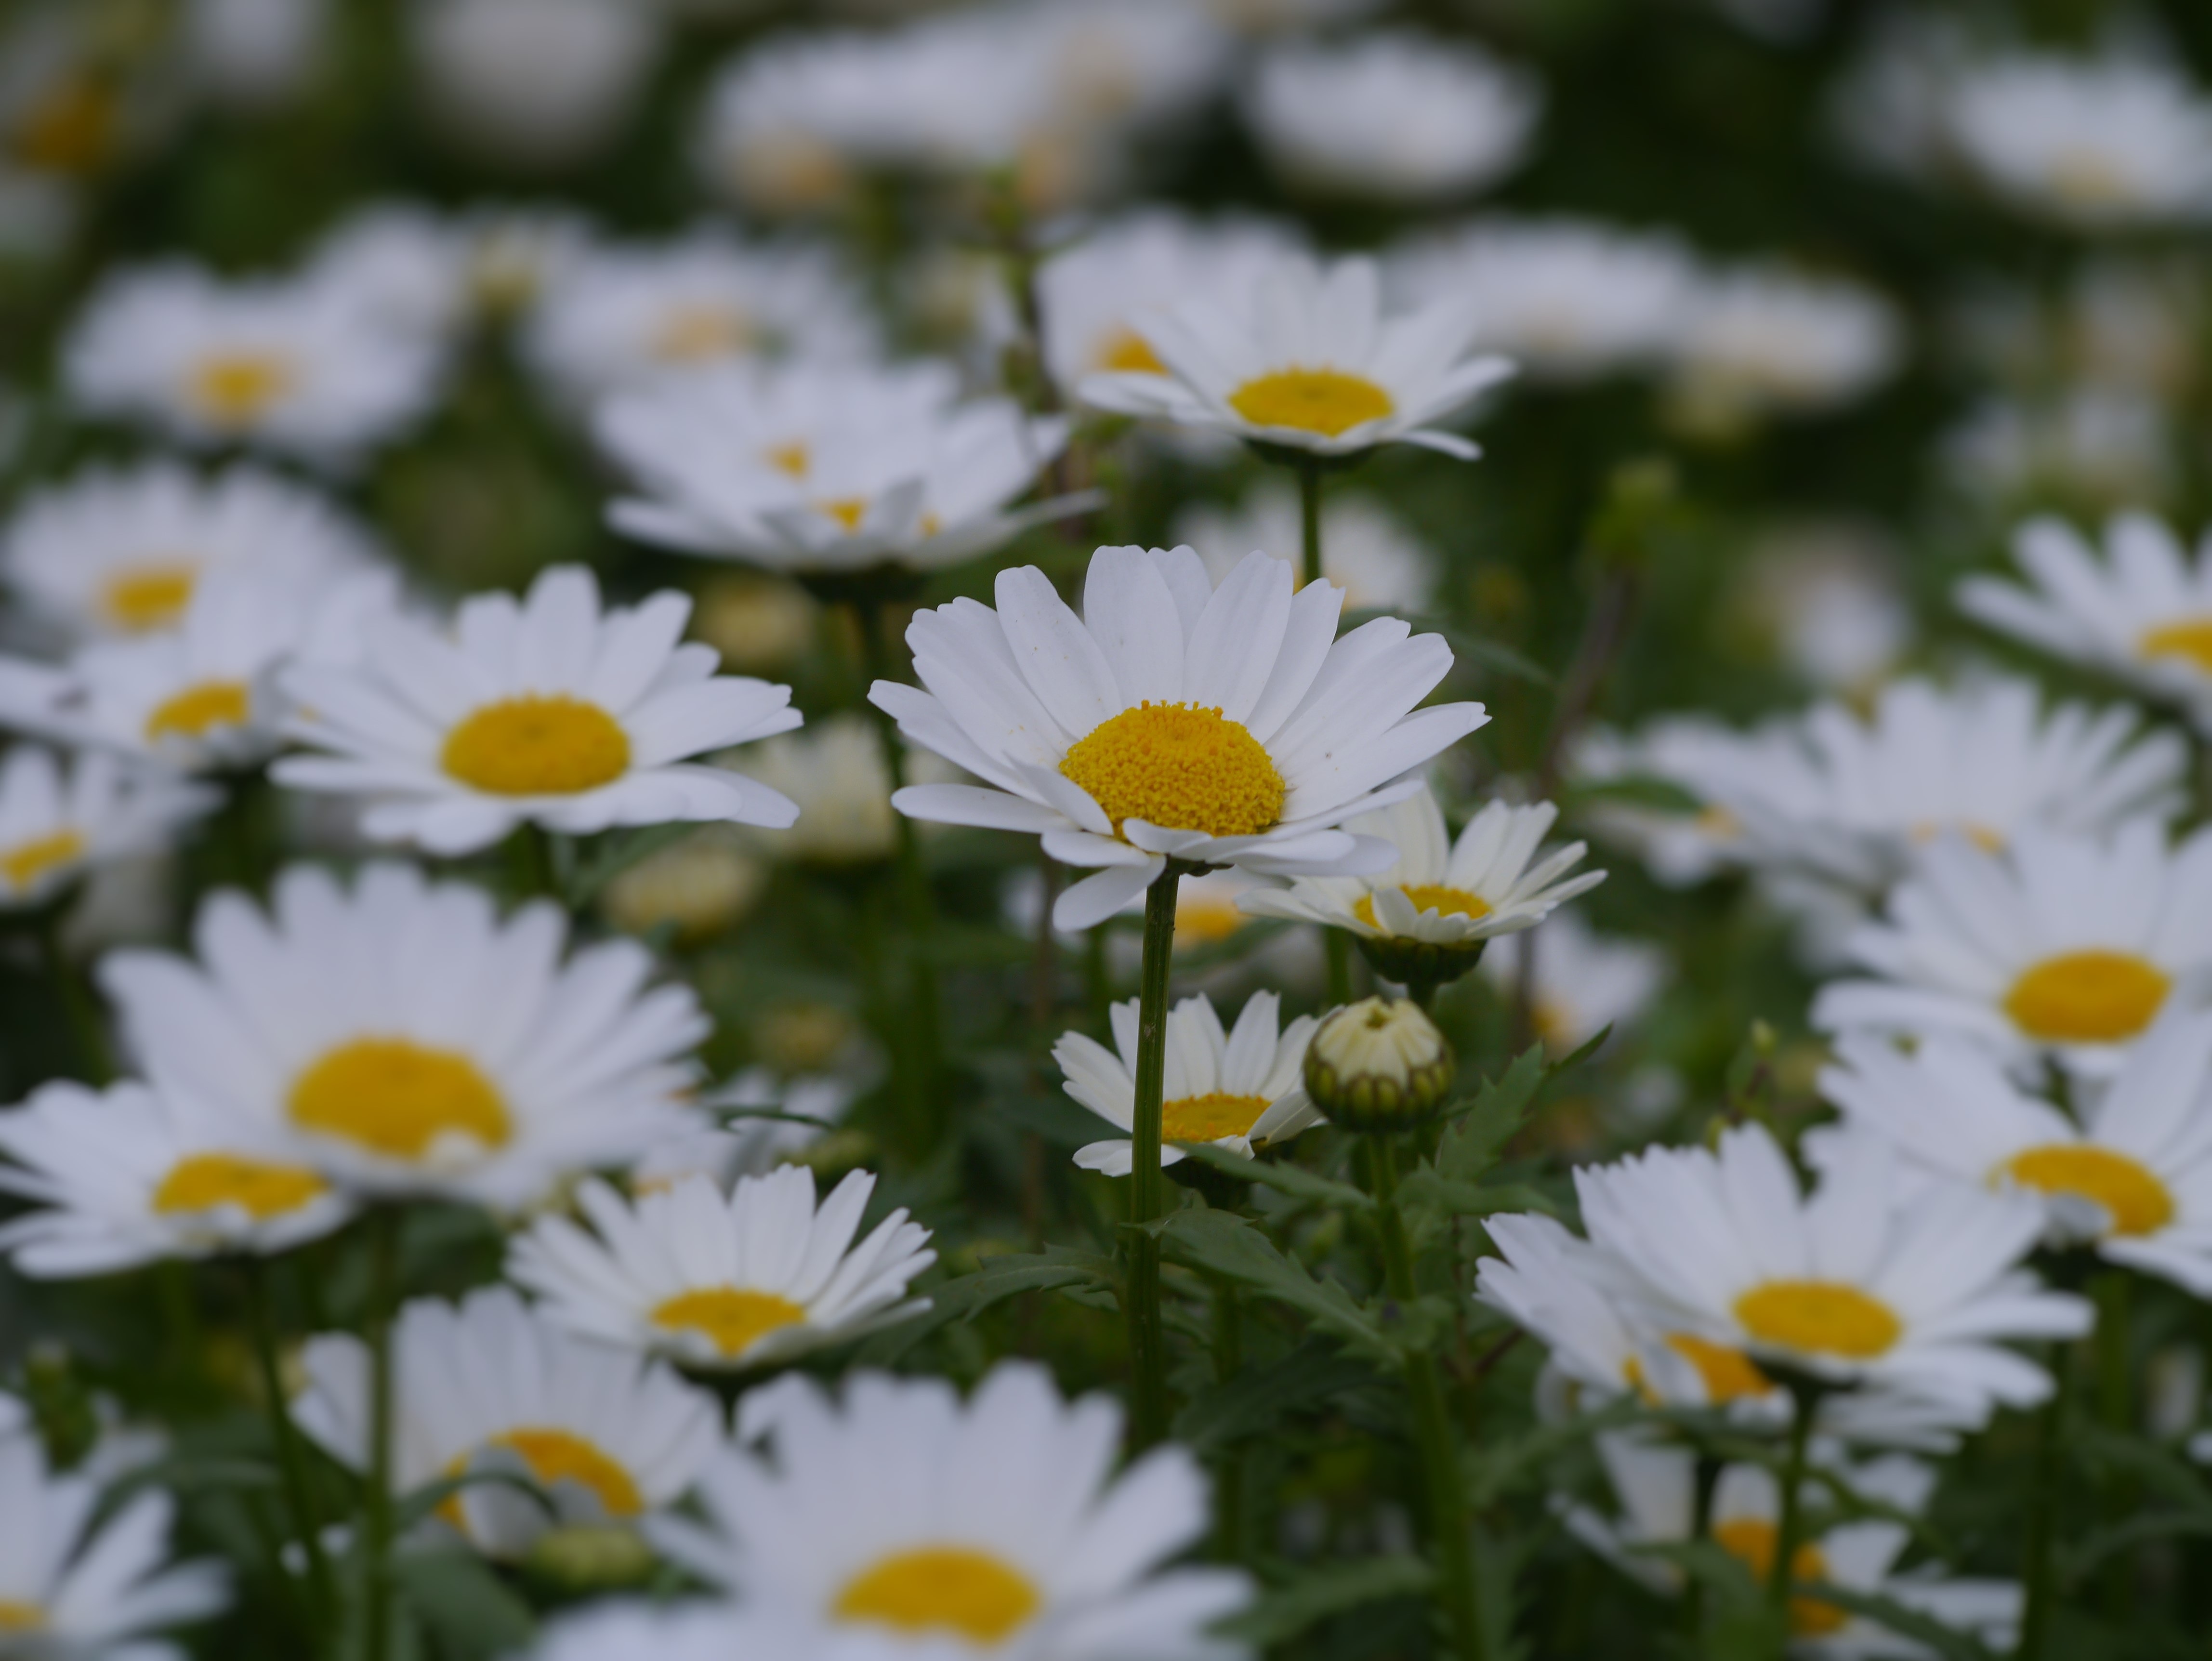
nature, plant, white, field, meadow, flower, petal, cute, daisy, female, aroma, green, herb, small, botany, yellow, japan, flora, wildflower, flowers, flower bed, stamen, kanagawa, april, pretty, chrysanthemum, flower garden, flowering, many, fragrance, margaret, otsu park, yokosuka, macro photography, flowering plant, daisy family, antomasako, countless, gregariousness, one side, pure white, meek, oxeye daisy, annual plant, land plant, chamaemelum nobile, marguerite daisy, tanacetum parthenium